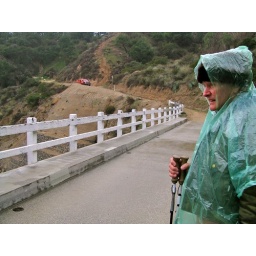
Peter Ireland on the bridge over Eaton Canyon creek, waiting for the Los Angeles County Fire Department truck to cross.